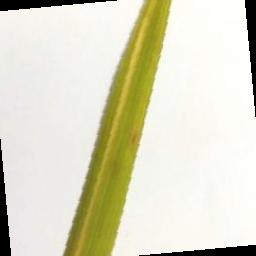
Label: Rice___Brown_Spot